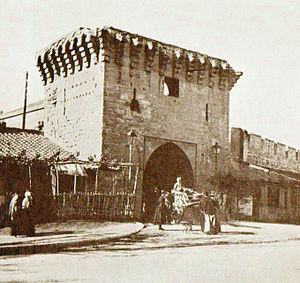
Ancienne porte Limbert d'Avignon détruite en 1896
Avignon est une ville du sud de la France, dans le Vaucluse, qui s'étend sur la rive gauche du Rhône. C'est l'une des rares villes françaises à avoir conservé l'intégralité de ses anciens remparts.